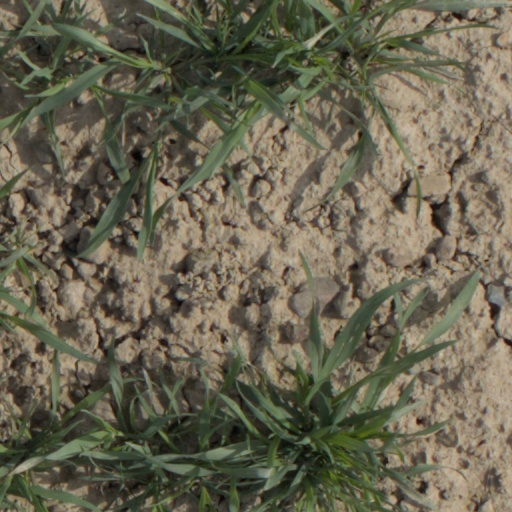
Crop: wheat